Reptar (band)

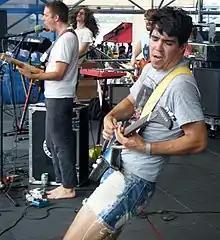

Reptar is an American band from Athens, Georgia founded by members Graham Ulicny (guitar, vocals), Ryan Engelberger (bass), William Kennedy (keyboards) and Andrew McFarland (drums).